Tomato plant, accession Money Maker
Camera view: horizontal (90 deg, fisheye); turntable rotation: 300 degrees
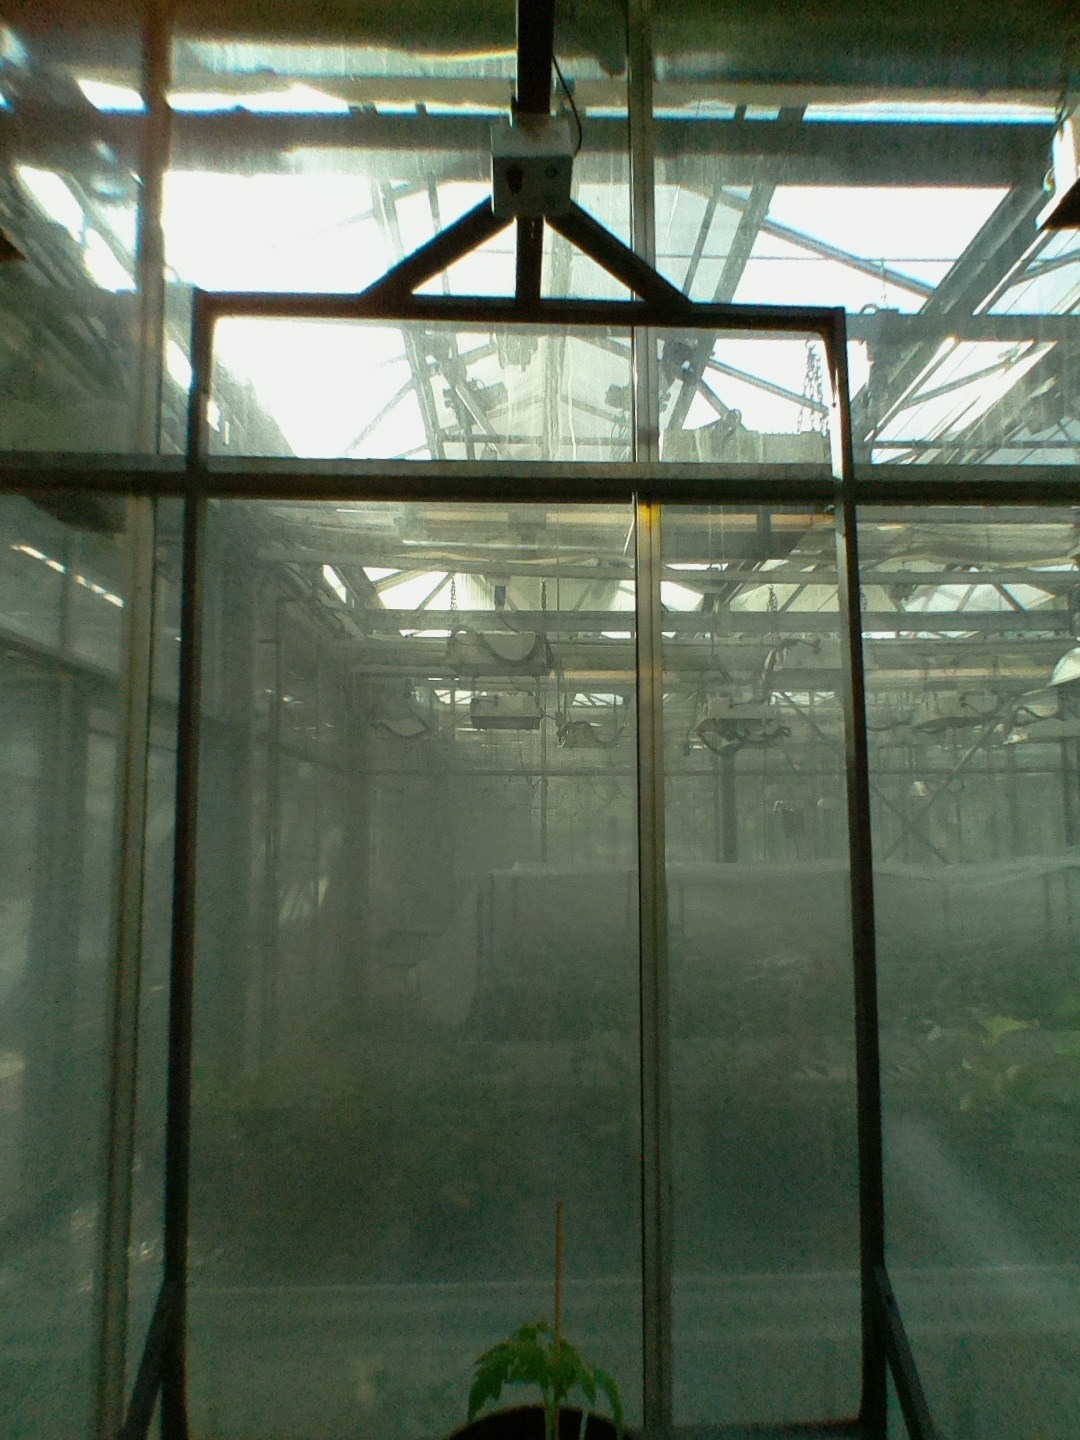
BBCH growth stage 13: 6 of true leaves visible